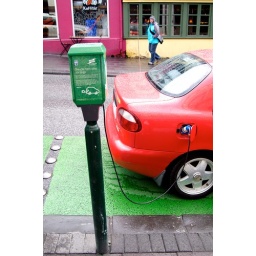
Reykjavik has green parking spots where electric cars can come and park and plug in